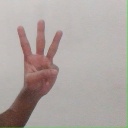
अक्षर: व